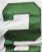
Number: 2